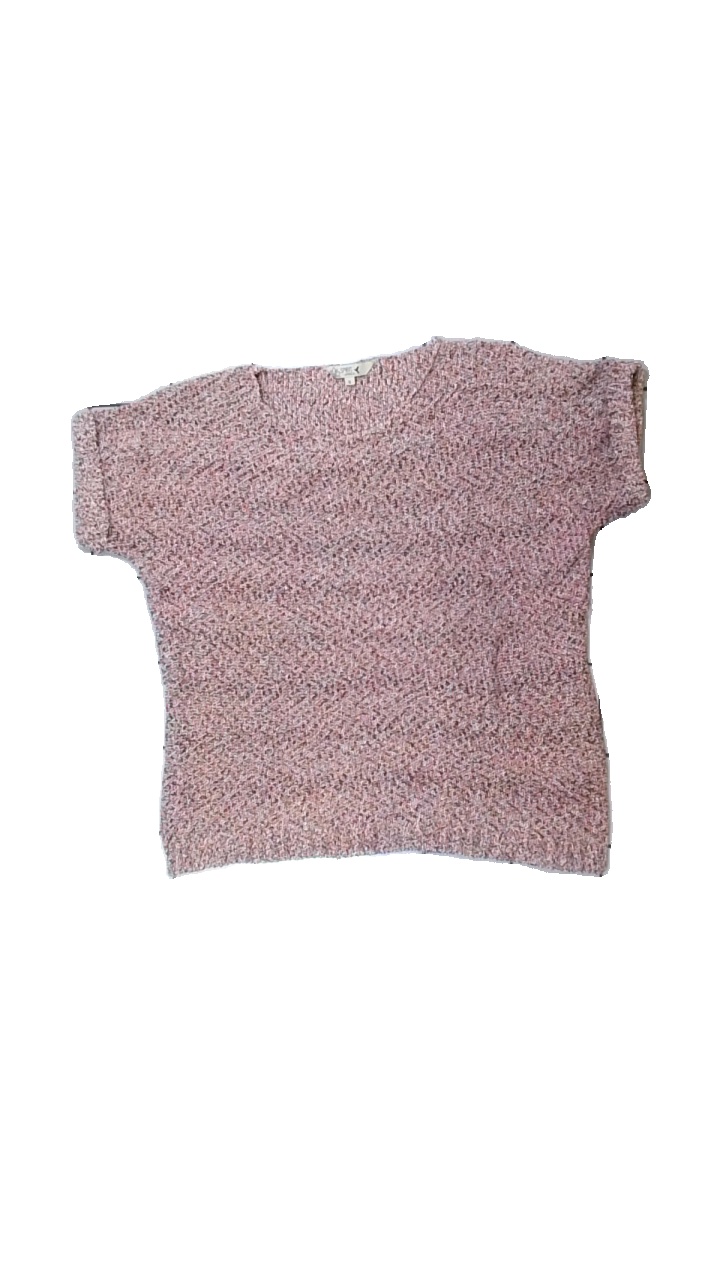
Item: Sweater (Ladies)
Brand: Spirit At M & Co
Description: melerad kortärmad tjocktröja
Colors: Pink, Brown, White
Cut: Regular
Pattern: Other
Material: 100% cotton
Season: All
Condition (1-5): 5
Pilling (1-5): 5
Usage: Reuse
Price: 50-100